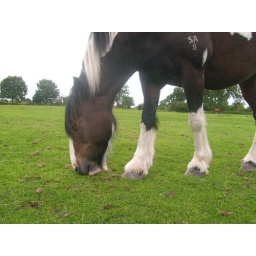
horse grazing in the field its charlie